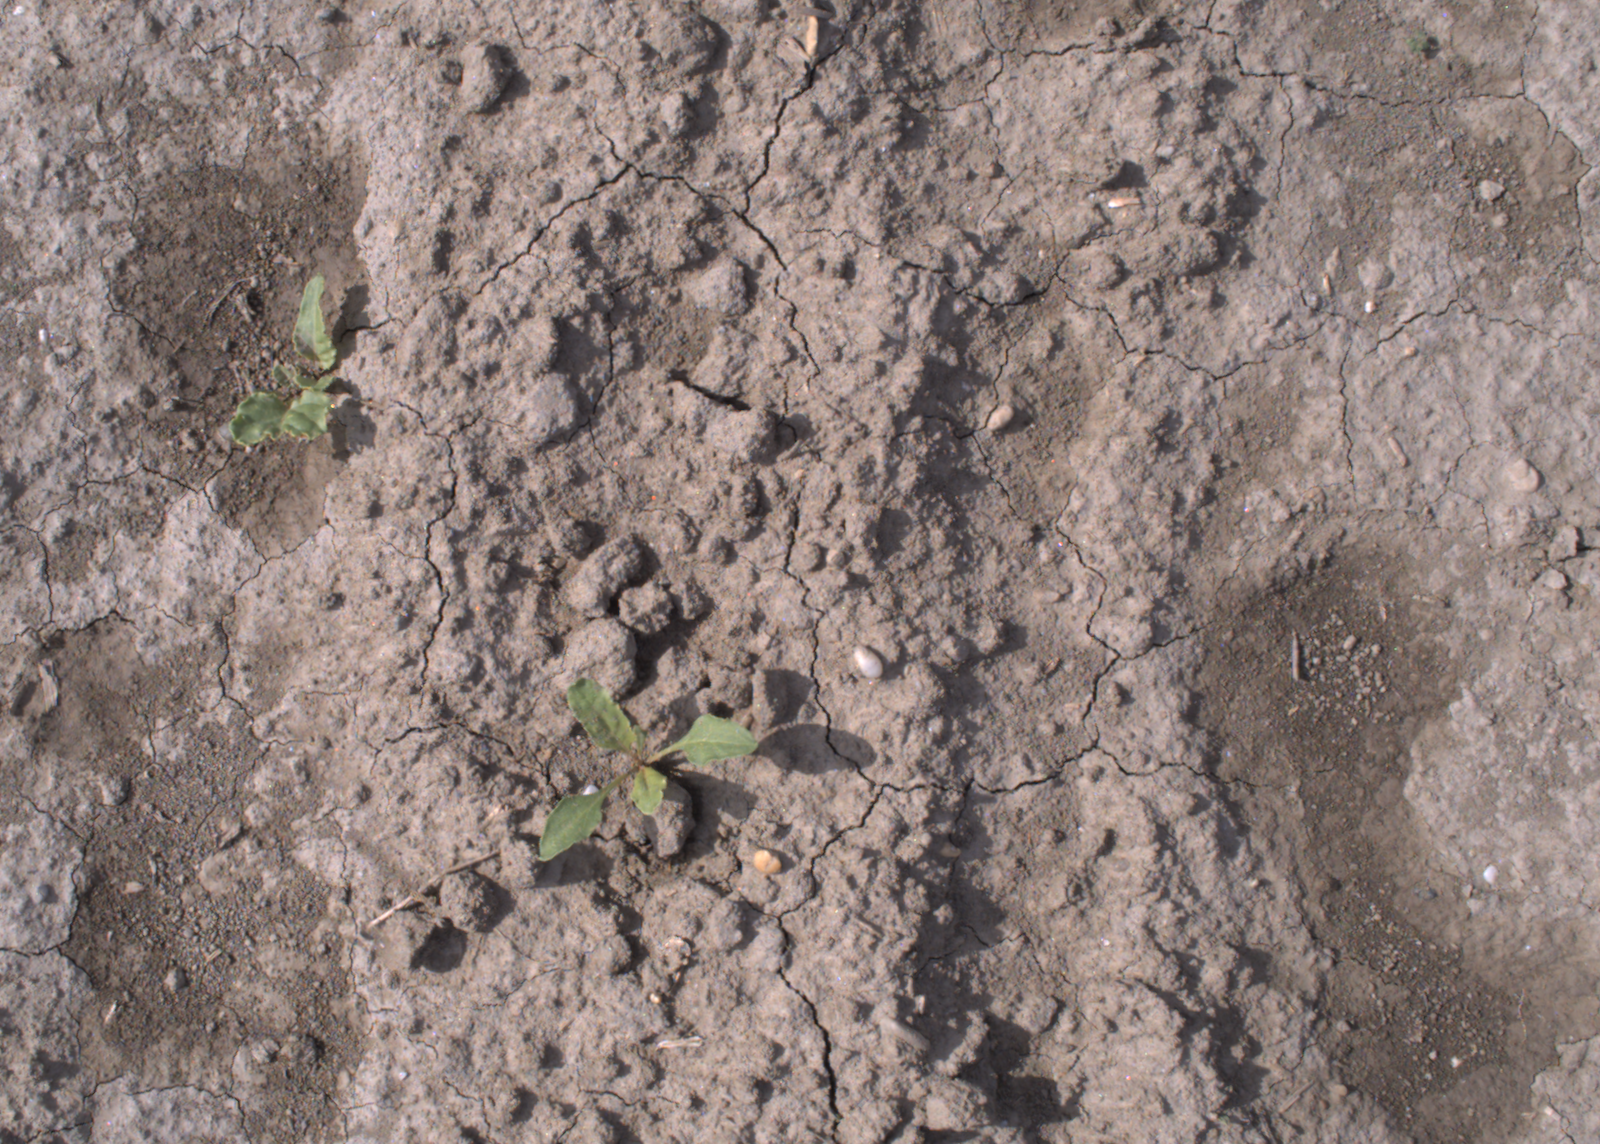
Capture date: 24.08.2020 10:13:27
Weather: mixed
Wind: medium
Seeding date: 21.07.2020
Plant canopy height (mm): 910